Der Mond ist aufgegangen

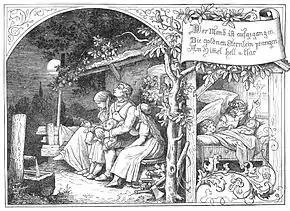
"Der Mond ist aufgegangen", illustration by Ludwig Richter (1856)

"Der Mond ist aufgegangen" (German for "The moon has risen") is a German lullaby and evening song by Matthias Claudius, one of the most popular in German literature. Also known under the name Abendlied (German for "evening song") it was first released in "Musen-Almanach" in 1779, published by Johann Heinrich Voß. In 1783, Claudius published the poem with a modification to verse six in "Asmus omnia sua secum portans oder Sämmtliche Werke des Wandsbecker Bothen IV. Theil".